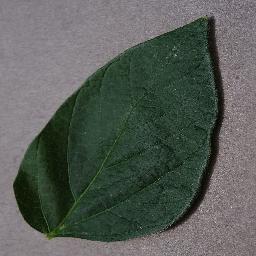
Label: Soybean___healthy